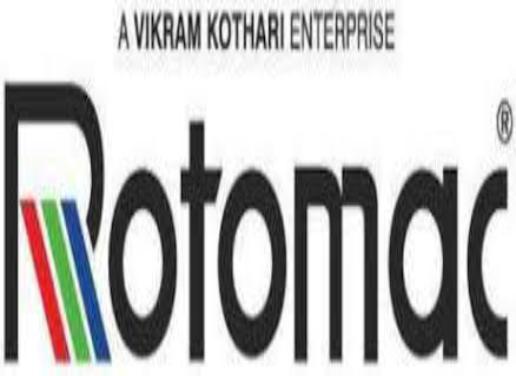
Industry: Necessities